Daniel Lovell

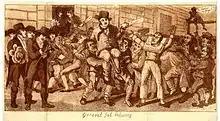
"General Jail Delivery", satirical engraving of the time of Lovell's first imprisonment; the publication "The Statesman" is shown held (back to the left) by a man talking to a barrister; towards the front William Cobbett holds "The Register", and Peter Finnerty is shown in a piece of pillory.

In 1811, Lovell was sentenced to twelve months' imprisonment for copying the reporting of Manchester papers on the conduct of the military at Sir Francis Burdett's arrest; in contrast the original publishers of the libel were only asked to express regret at their inadvertence. In August 1812, he was again tried and found guilty of a libel on the commissioners of the transport service; and although he pleaded that it was published without his knowledge or sanction while he was in prison, he was sentenced to pay a fine, to be imprisoned in Newgate Prison for eighteen months, and to find securities for three years, with two sureties. Being unable to pay the fine or find sureties, he remained in gaol.